List of Dr. Slump characters

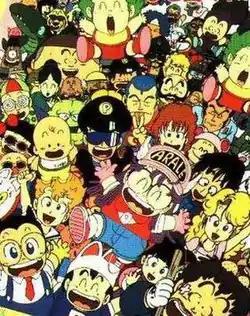
The characters of "Dr. Slump" as seen in the first anime.

The "Dr. Slump" manga series features an extensive cast of characters created by Akira Toriyama. It follows the humorous adventures of the little girl robot Arale Norimaki, her creator Senbei Norimaki and the other residents of the bizarre Penguin Village.